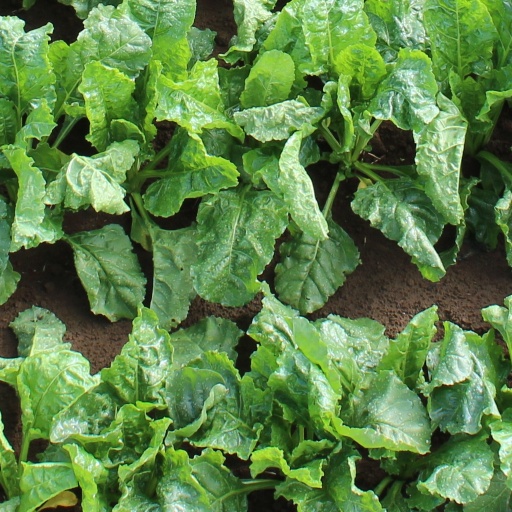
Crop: sugar beet